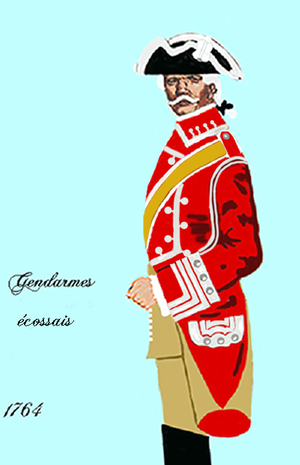
1er compagnie des Gendarmes de France (Gendarmes de ecossais)
La gendarmerie de France, dite aussi gendarmerie d'ordonnance, est une unité militaire de la France d'Ancien Régime.